Maltese Corso

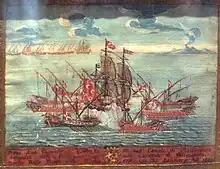

The Maltese Corso, also known as the Corto Maltese, was a long-standing naval operation from 1530 to 1798 conducted by the Knights Hospitaller based on the Island of Malta, waged against the Ottoman Empire's navy and merchant shipping